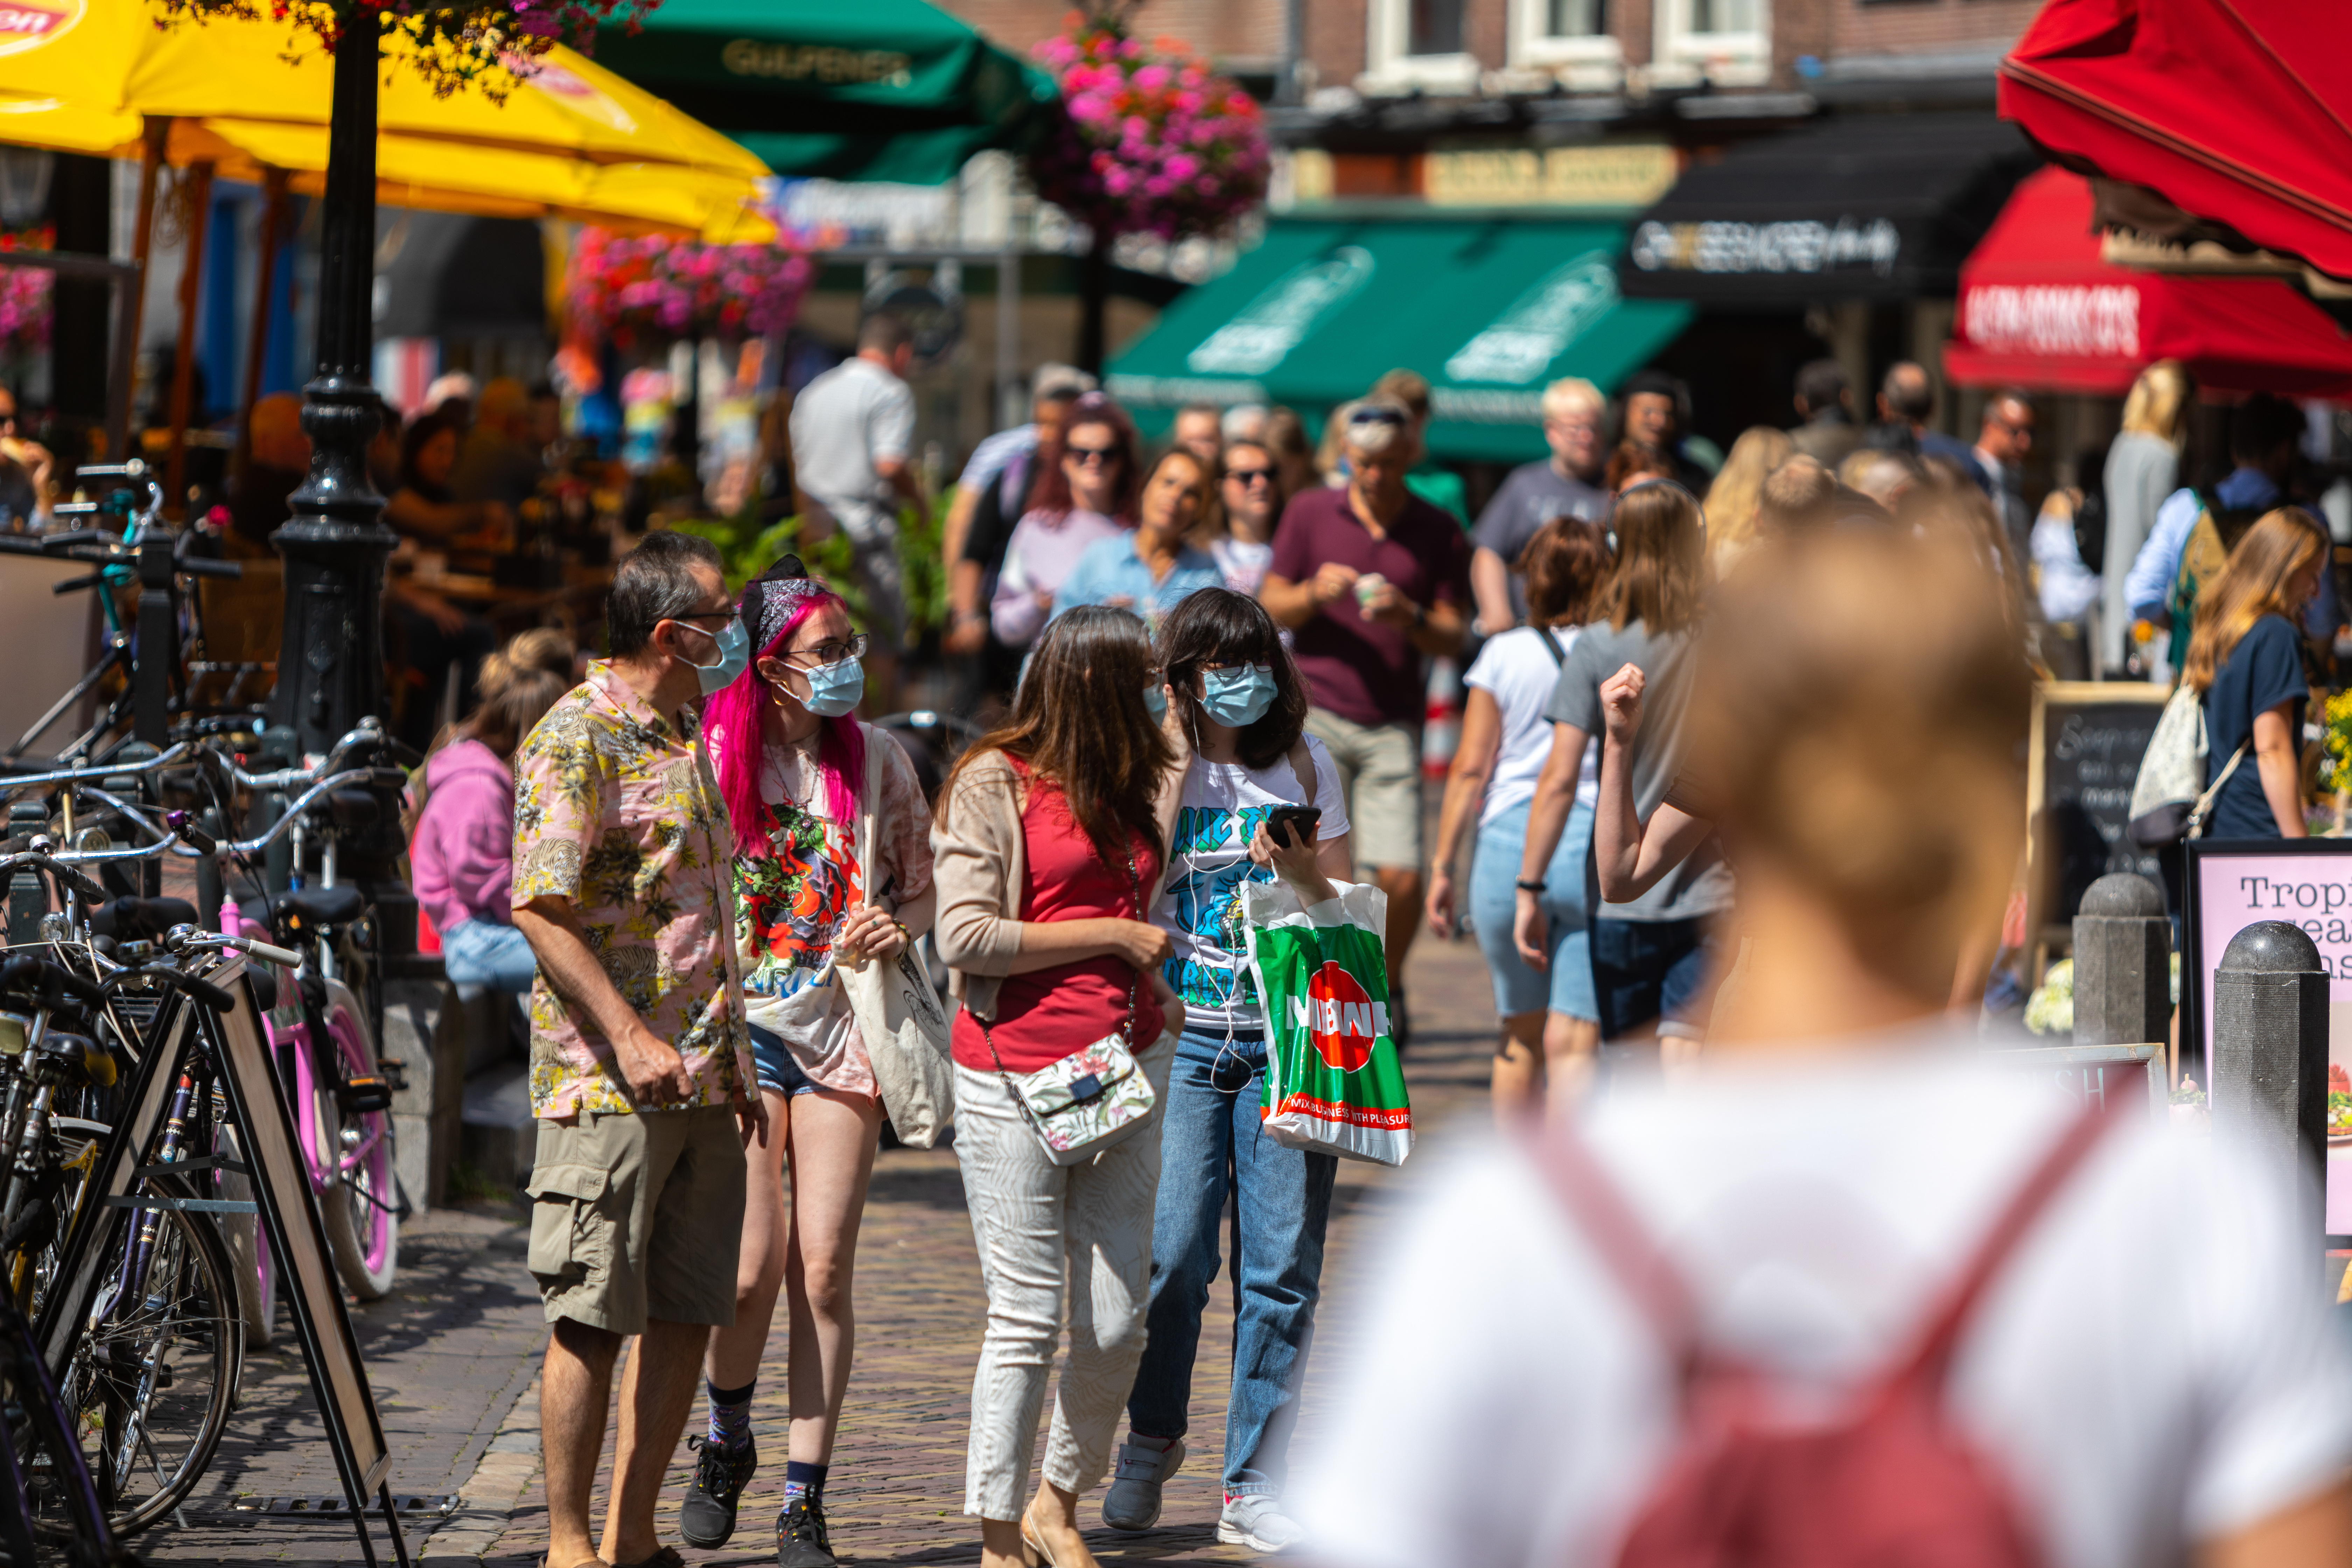
corona, covid 19, utrecht, tourists, city center, crowd, busy, maintain, mass, crowds of people, shopping, vacation, pedestrians, pedestrian area, shoppers, vismarkt, bicycle, wheel, photograph, tire, infrastructure, human, umbrella, shorts, street fashion, leisure, bicycle wheel, neighbourhood, market, road, city, recreation, event, snapshot, urban area, pedestrian, bicycle fork, street, fun, marketplace, t shirt, retail, fashion accessory, bazaar, downtown, tourism, eyewear, public event, flea market, night, festival, tradition, child, transport